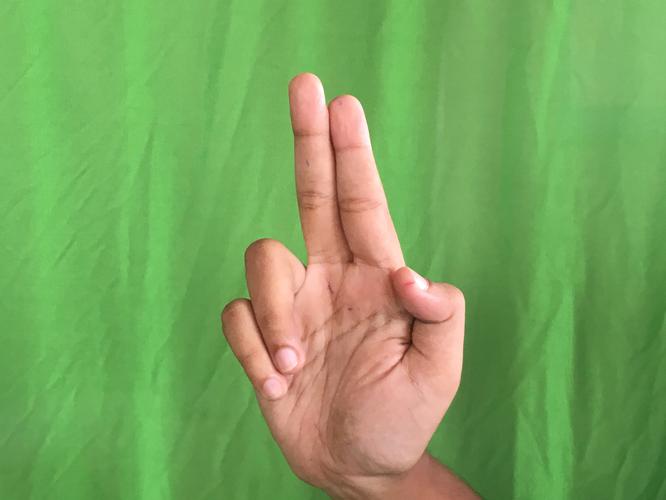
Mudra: Ardhapathaka
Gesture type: single_hand